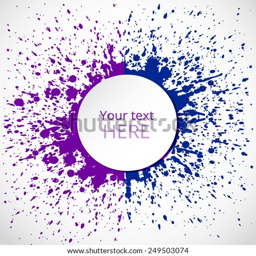
grunge background with a big - color splash and place for your text .